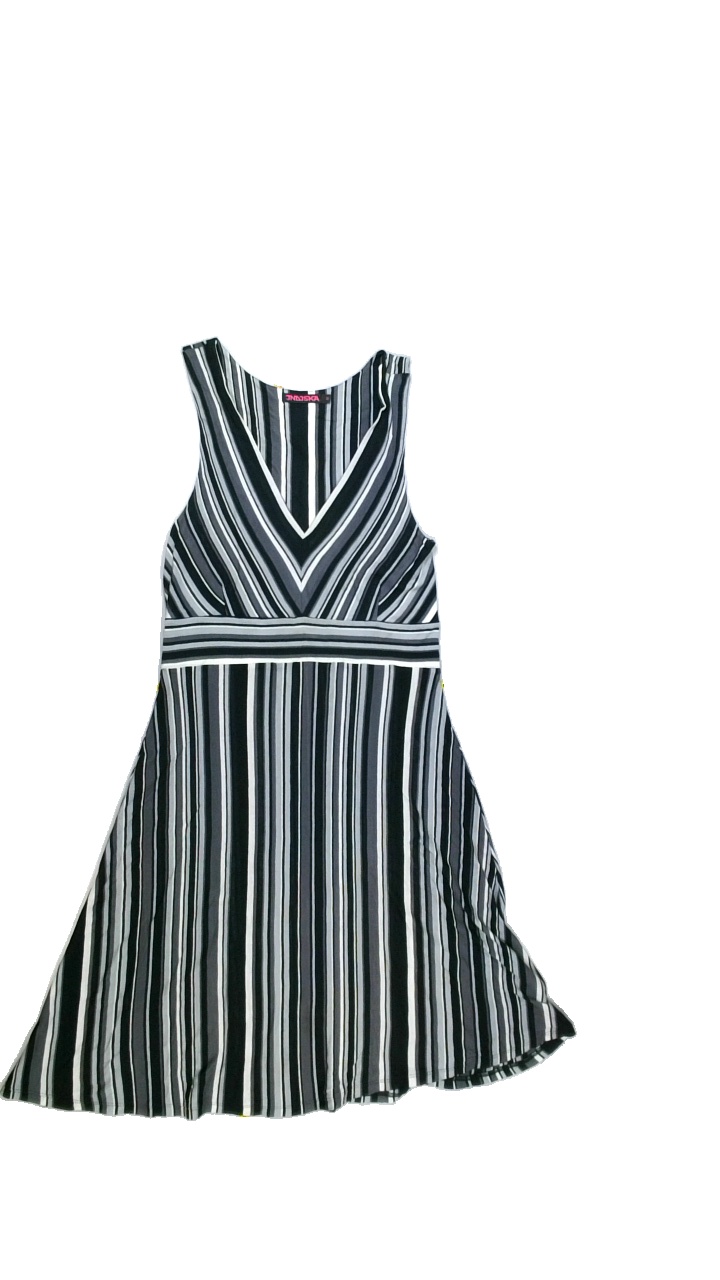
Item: Dress (Ladies)
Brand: Indiska
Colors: Multicolor, Black, White, Grey
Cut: Regular, V-collar
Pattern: Striped
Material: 100%modal
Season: All
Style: No trend
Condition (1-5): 3
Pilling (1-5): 3
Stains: Yes
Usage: Export
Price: <50